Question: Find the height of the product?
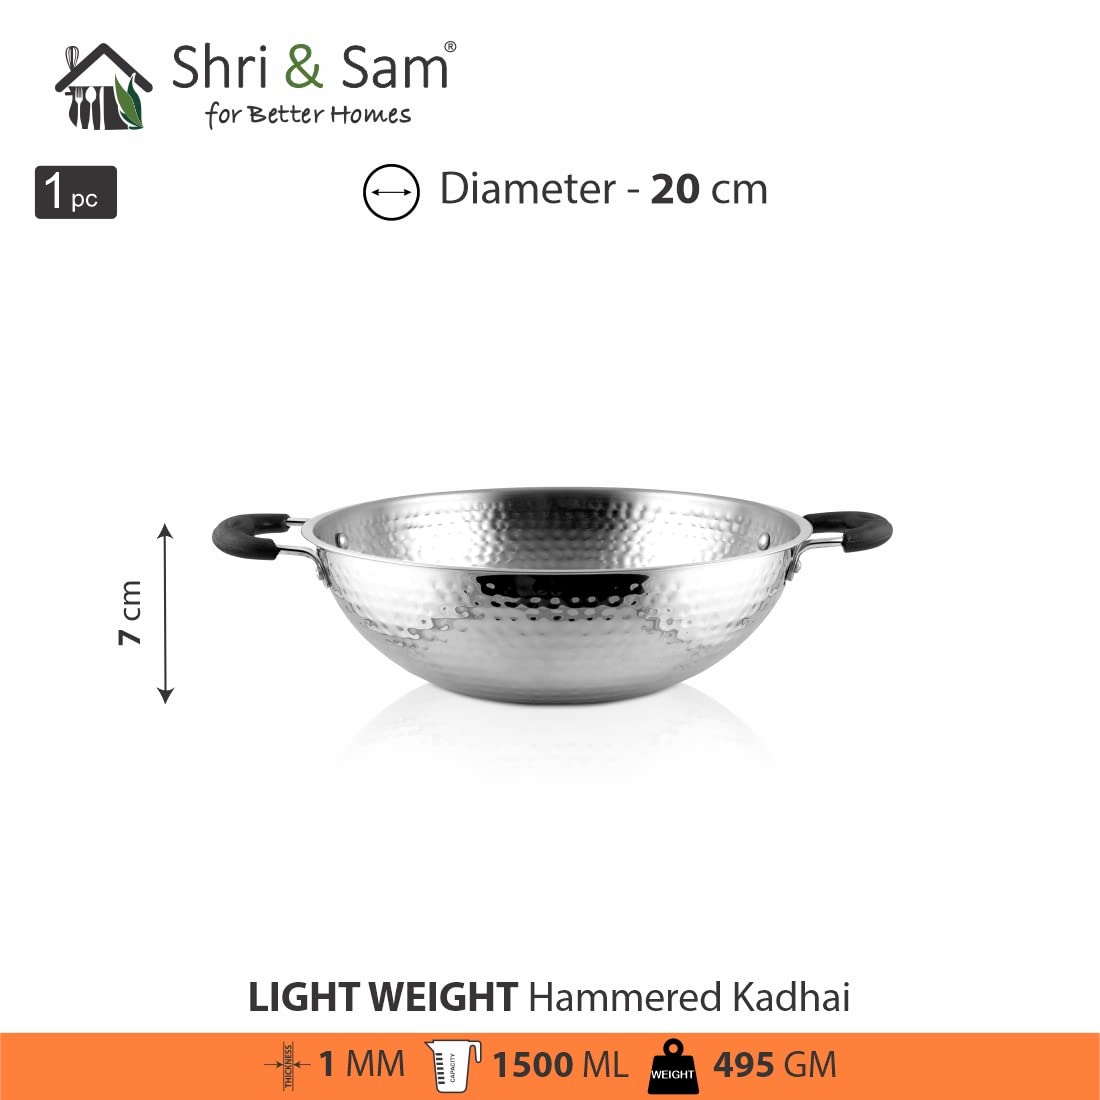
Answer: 7.0 centimetre